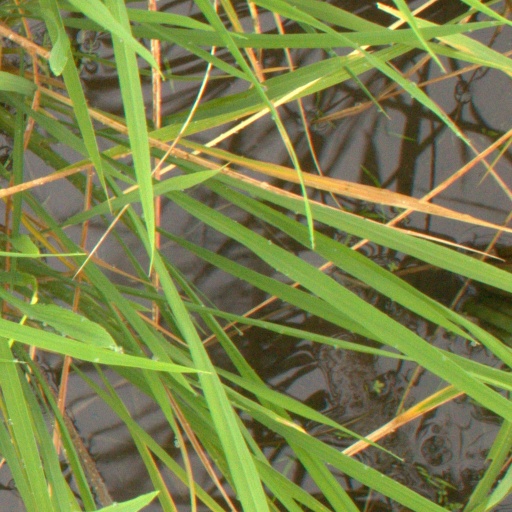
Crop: rice